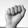
ASL letter: A